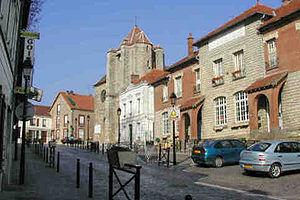
La Queue en Brie (Val de Marne, France)
La Queue-en-Brie est une commune française située dans le département du Val-de-Marne, en région Île-de-France.
Le Val-de-Marne est un département français inclus dans la Métropole du Grand Paris et qui fait partie de la région Île-de-France. Il est nommé ainsi car la Marne, la plus longue rivière française, coule sur son territoire.